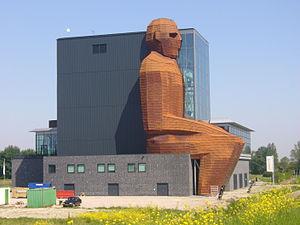
Corpus est un musée interactif de biologie humaine ayant pour thème principal le corps humain, avec un centre de congrès, situé sur l'autoroute A44 à Oegstgeest près de Leyde aux Pays-Bas.